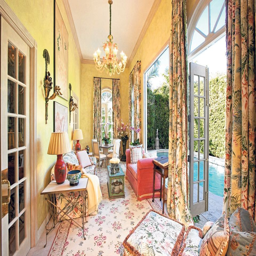
sun room opens to the patio